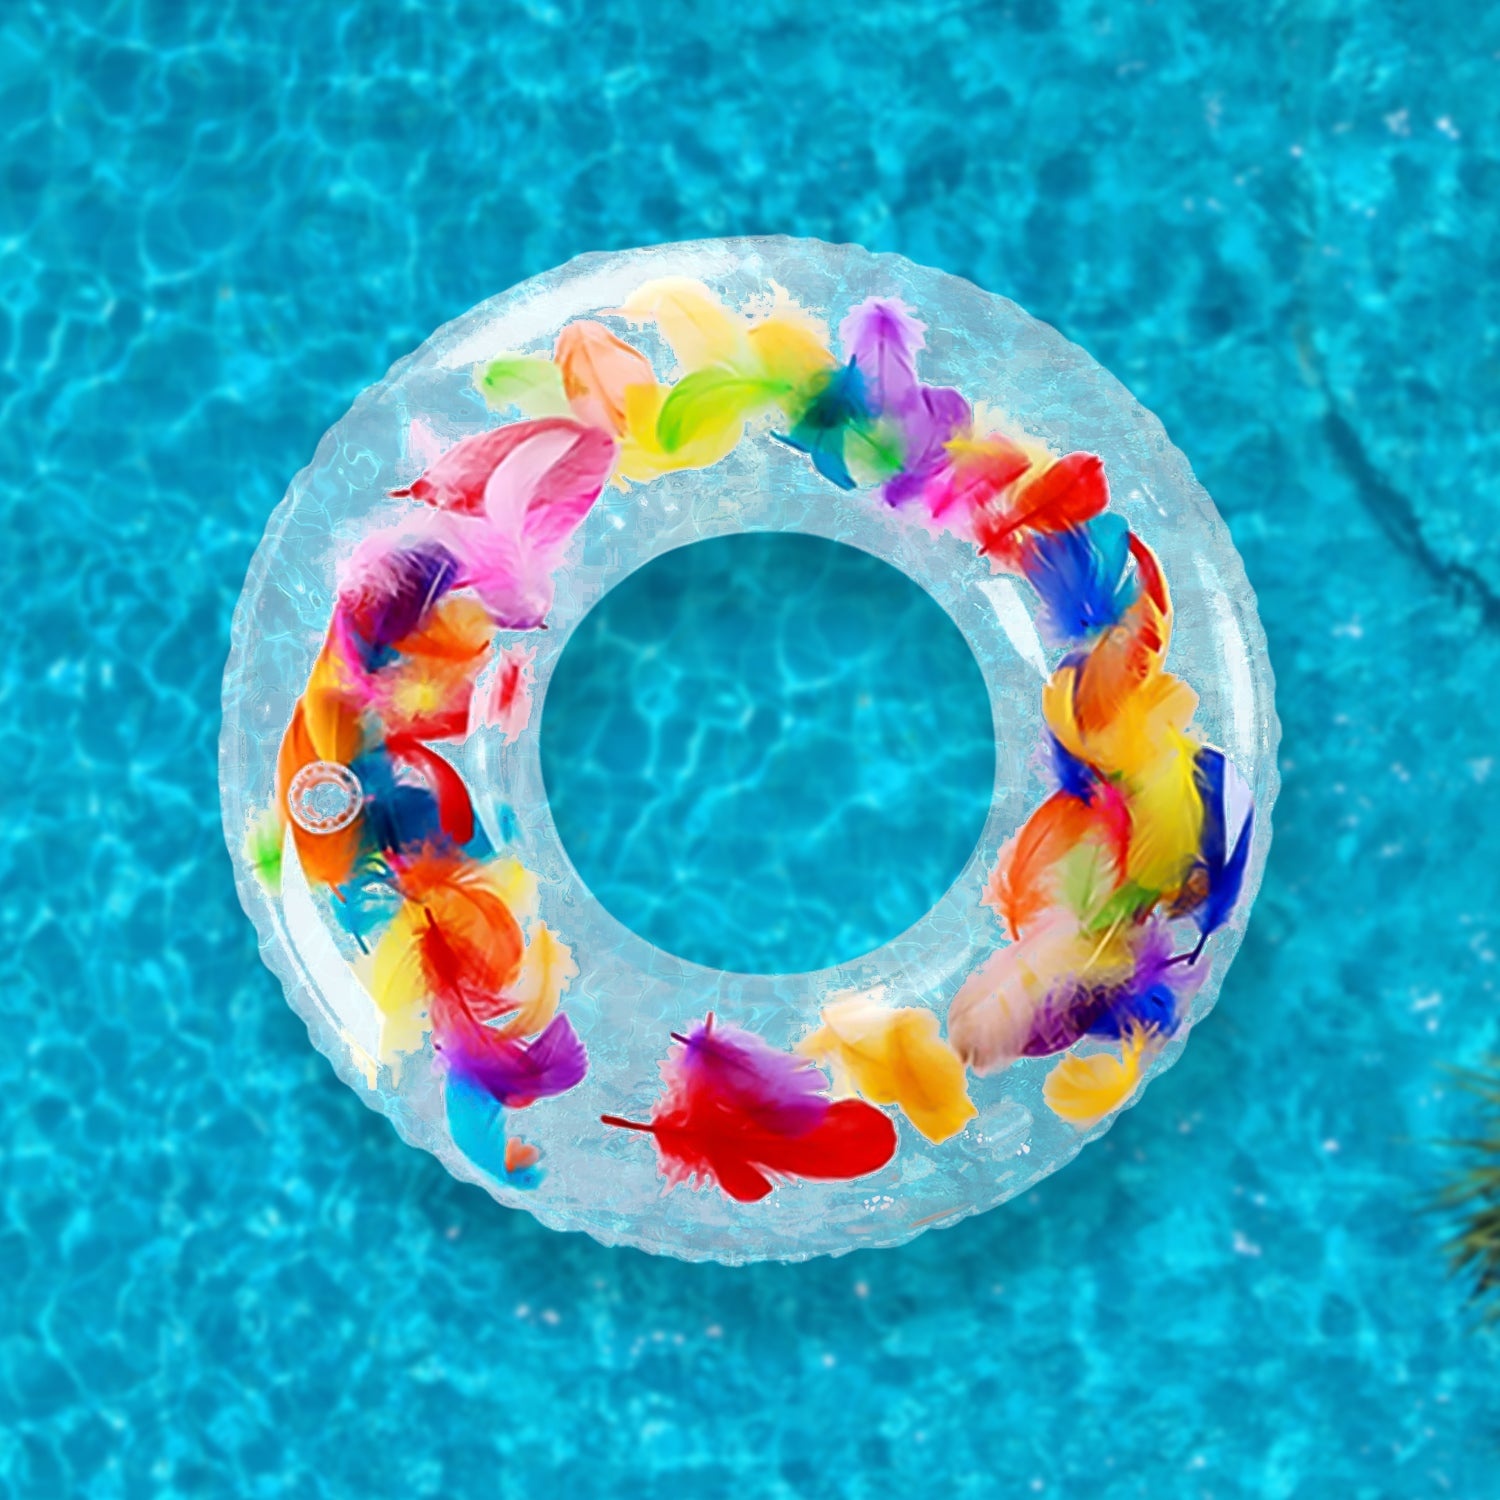
Swim Ring, For Adults, Conveniently Portable, Feathers, Swimming Ring, For Water Play, For Beaches, Swimming, Summer Vacation, Women's, Men's (1 Pc)
Swim Ring, For Adults, Conveniently Portable, Feathers, Swimming Ring, For Water Play, For Beaches, Swimming, Summer Vacation, Women's, Men's (1 Pc) Description :- Suitable for: recommended for ages 12 and up. Can be used by both men and women. It is a round type, so you can put your body in the hole or ride it on the top. Note: The size is not suitable for children, so when children use it under the supervision of an adult. An adult who is not good for swimming should use under adult supervision. 【Portable and Convenient】Foldable to save space, light and convenient to carry. Double valve design: The double valve break anti-nozzle nozzle is easy to inflate and deflect easily. Superior Material: Made of superior PVC material that is non-toxic, harmless, odorless, and prevents leaks. The thick and strong nature makes it hard to get caught and ensures safety and peace of mind. Special Notes: This product is not a lifesaving device. It does not protect against drowning water. Please do not exceed the number of available people. Dimension :- SKU :- 18036 Volu. Weight (Gm) :- 2142 Product Weight (Gm) :- 254 Ship Weight (Gm) :- 2142 Length (Cm) :- 73 Breadth (Cm) :- 73 Height (Cm) :- 2
Brand: Rajesh Kumar Sahu
Category: Sporting Goods > Outdoor Recreation > Boating & Water Sports > Swimming > Child Swimming Aids > Swim Rings